Lasse Männistö

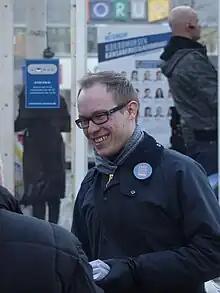
Männistö in 2011

Lasse Pekka Männistö (born 16 March 1982) is a Finnish politician and an executive in charge of outsourcing and public relations at the Finnish private hospital corporate group Mehiläinen.